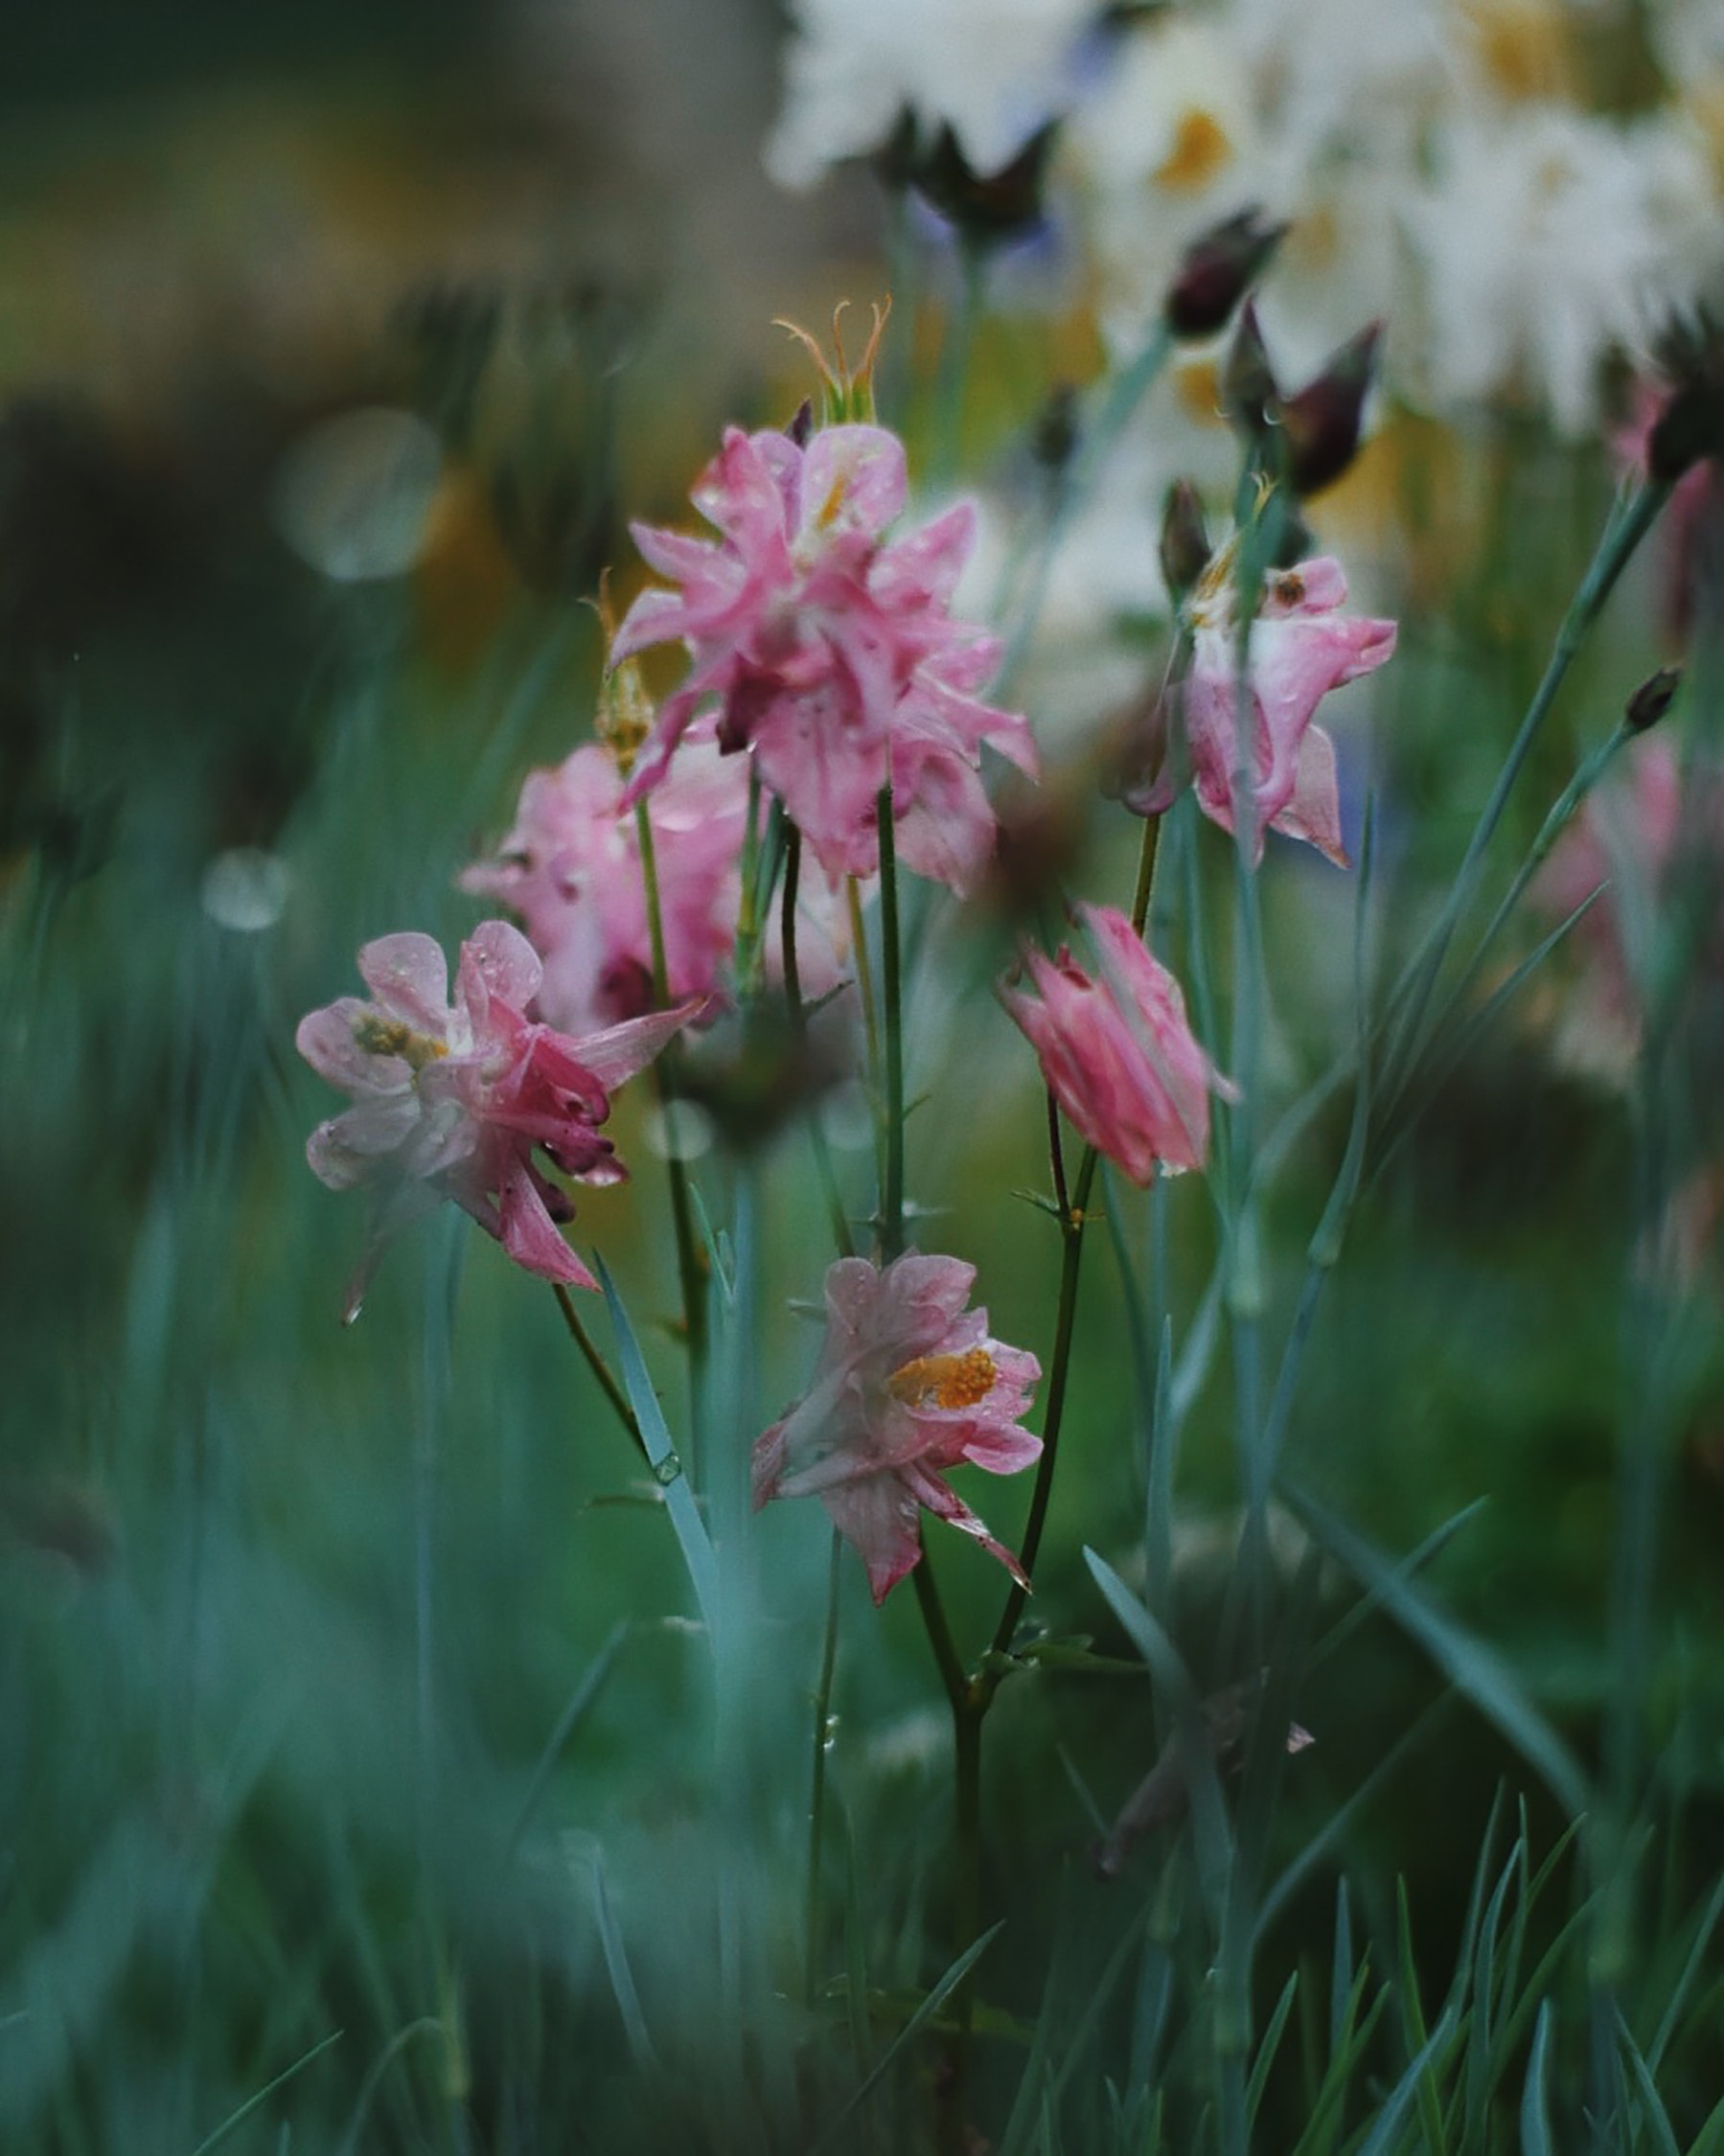
natural, flower, plant, botany, petal, terrestrial plant, groundcover, natural landscape, herbaceous plant, grass, flowering plant, Pedicel, landscape, annual plant, shrub, bud, grassland, plant stem, wildflower, lily family, garden, prairie, fawn lily, columbine